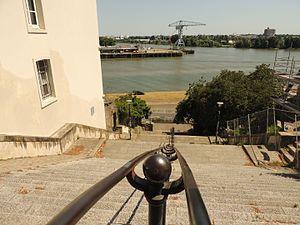
Escalier Sainte-Anne à Nantes, en France, vu du pied de la statue Sainte-Anne
Le quai Marquis-d'Aiguillon est une voie du quartier Bellevue - Chantenay - Sainte-Anne de Nantes, en France. Il s'agit d'un quai du port de Nantes longeant la Loire.